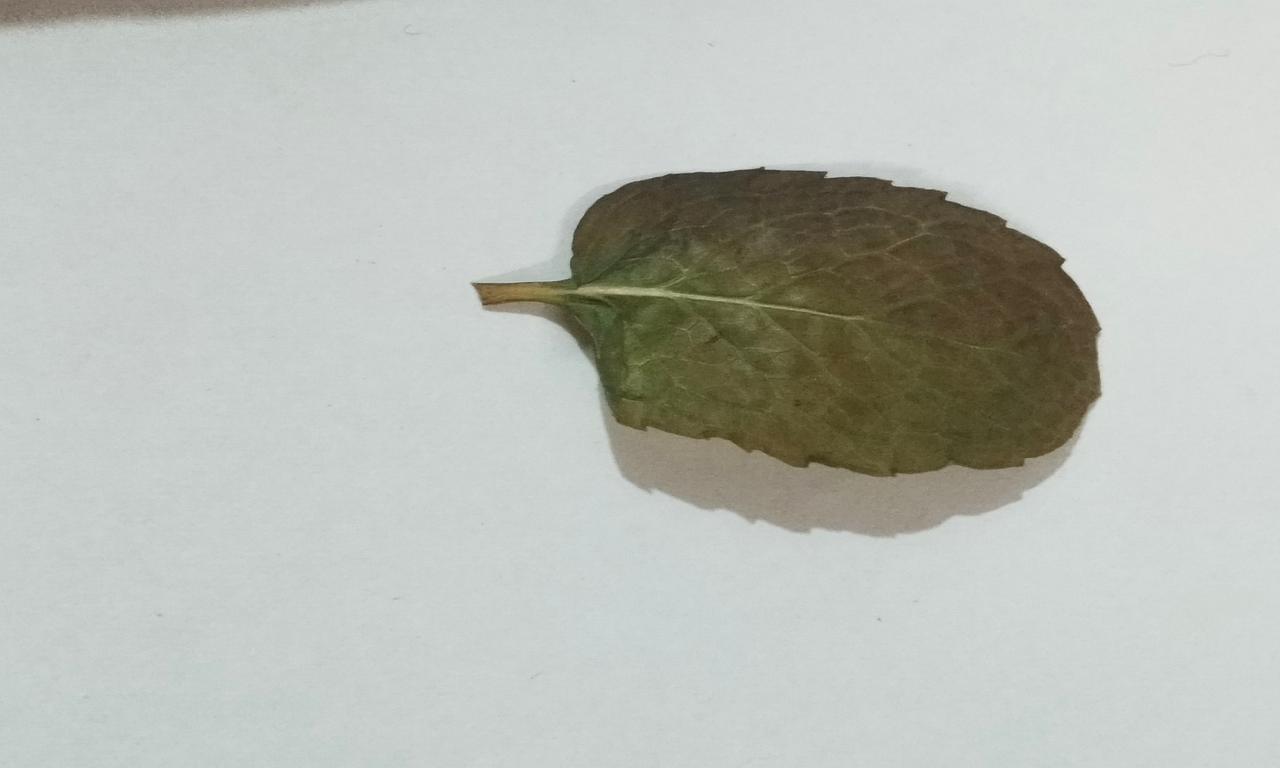
Label: Dried